Robert Jordan (baseball)

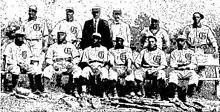
1904 Cuban X-Giants

In 1903, he was playing as First baseman for the Cuban X-Giants at the age of 29. There he was playing with famous players of the day, including Charlie Grant, Jap Payne, Rube Foster, and Big Bill Smith. He stayed with the X-Giants for at least three seasons before moving on.